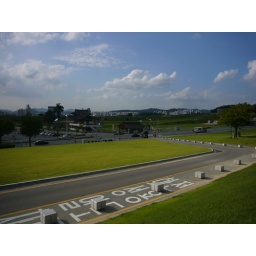
Looking back at the over-devloped area by the West gate, where the kiosks, modern flags and lion train lay.